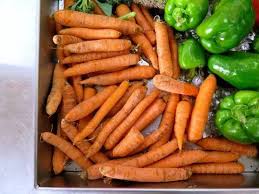
Waste category: biological